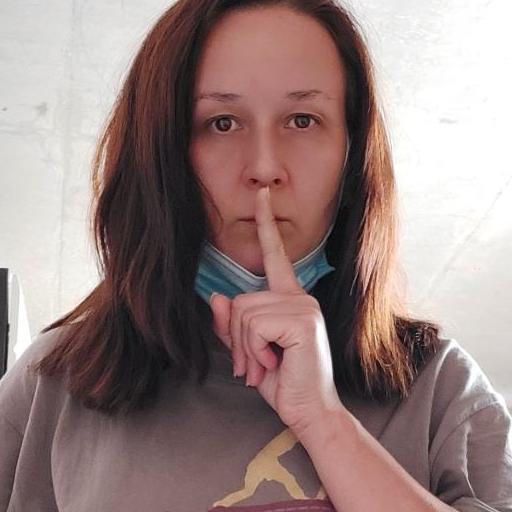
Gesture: mute